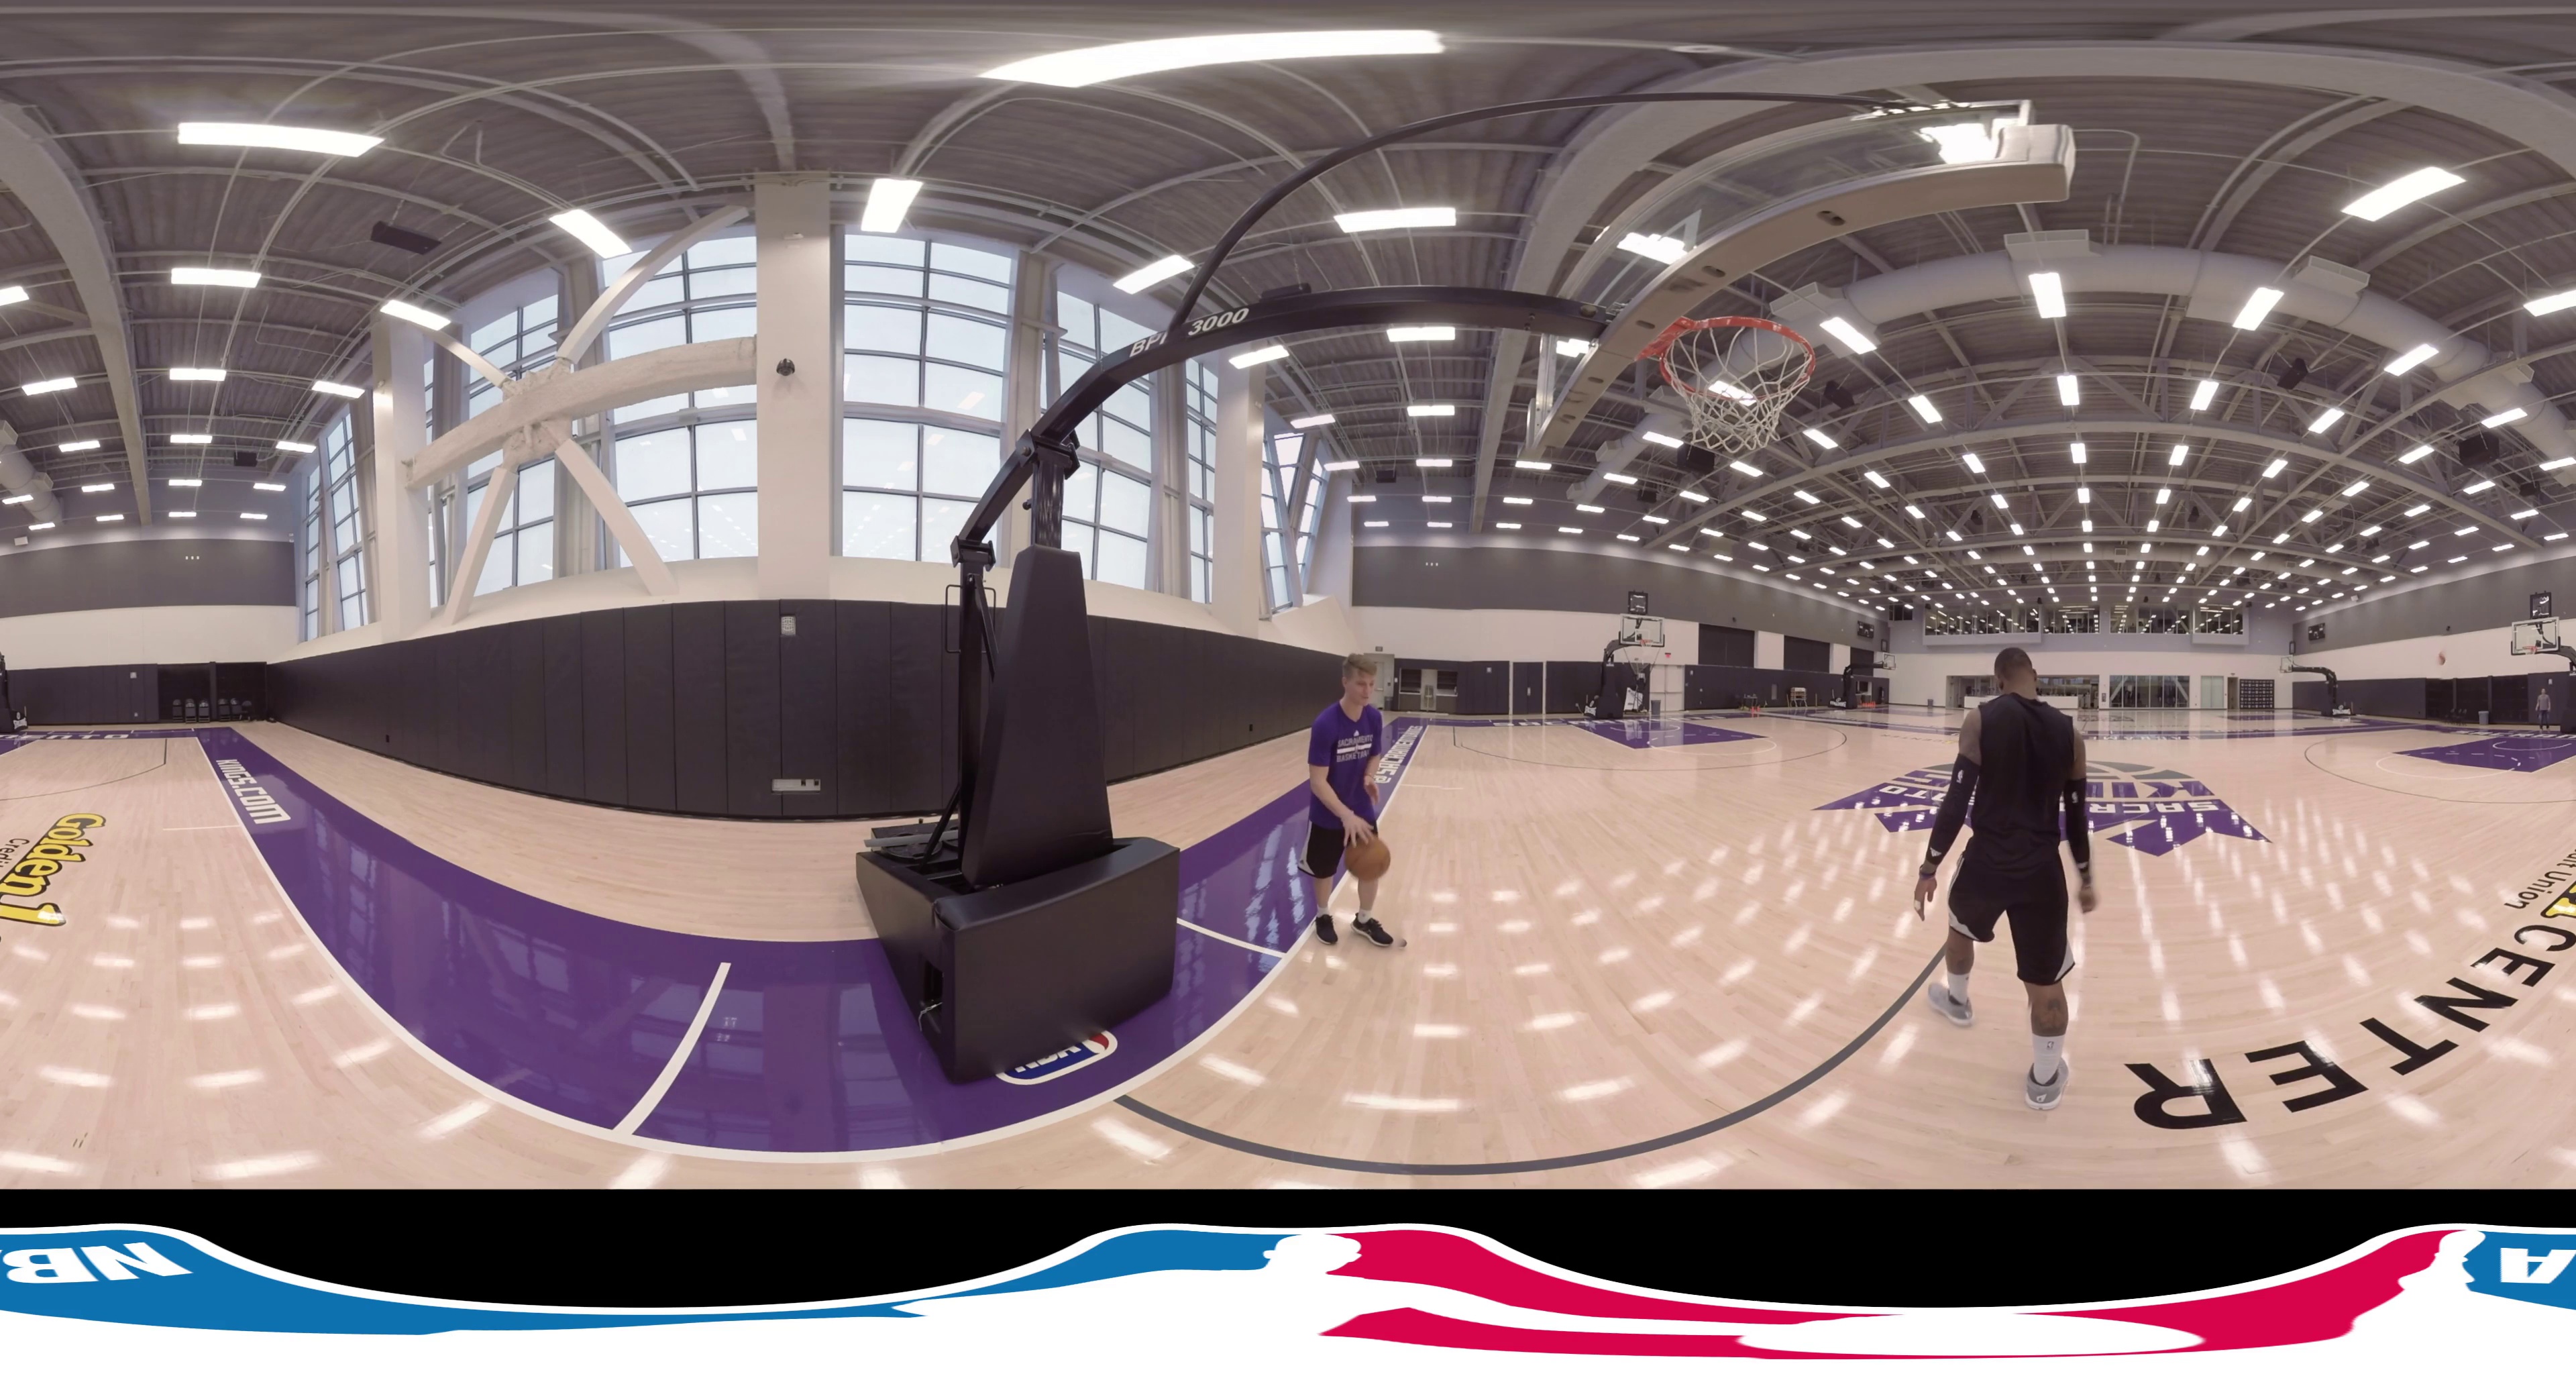
Referred object: the player in a purple shirt

Referred object: the black basketball hoop base

Referred object: the basketball hoop opposite the player in black